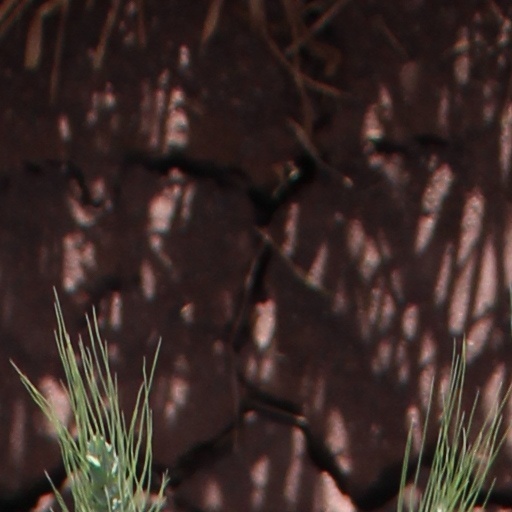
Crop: wheat